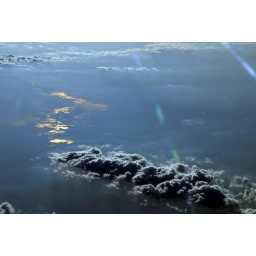
Taken out the window of a plane flying over Botswana (I think,) on a flight from London Heathrow to Johannesburg.